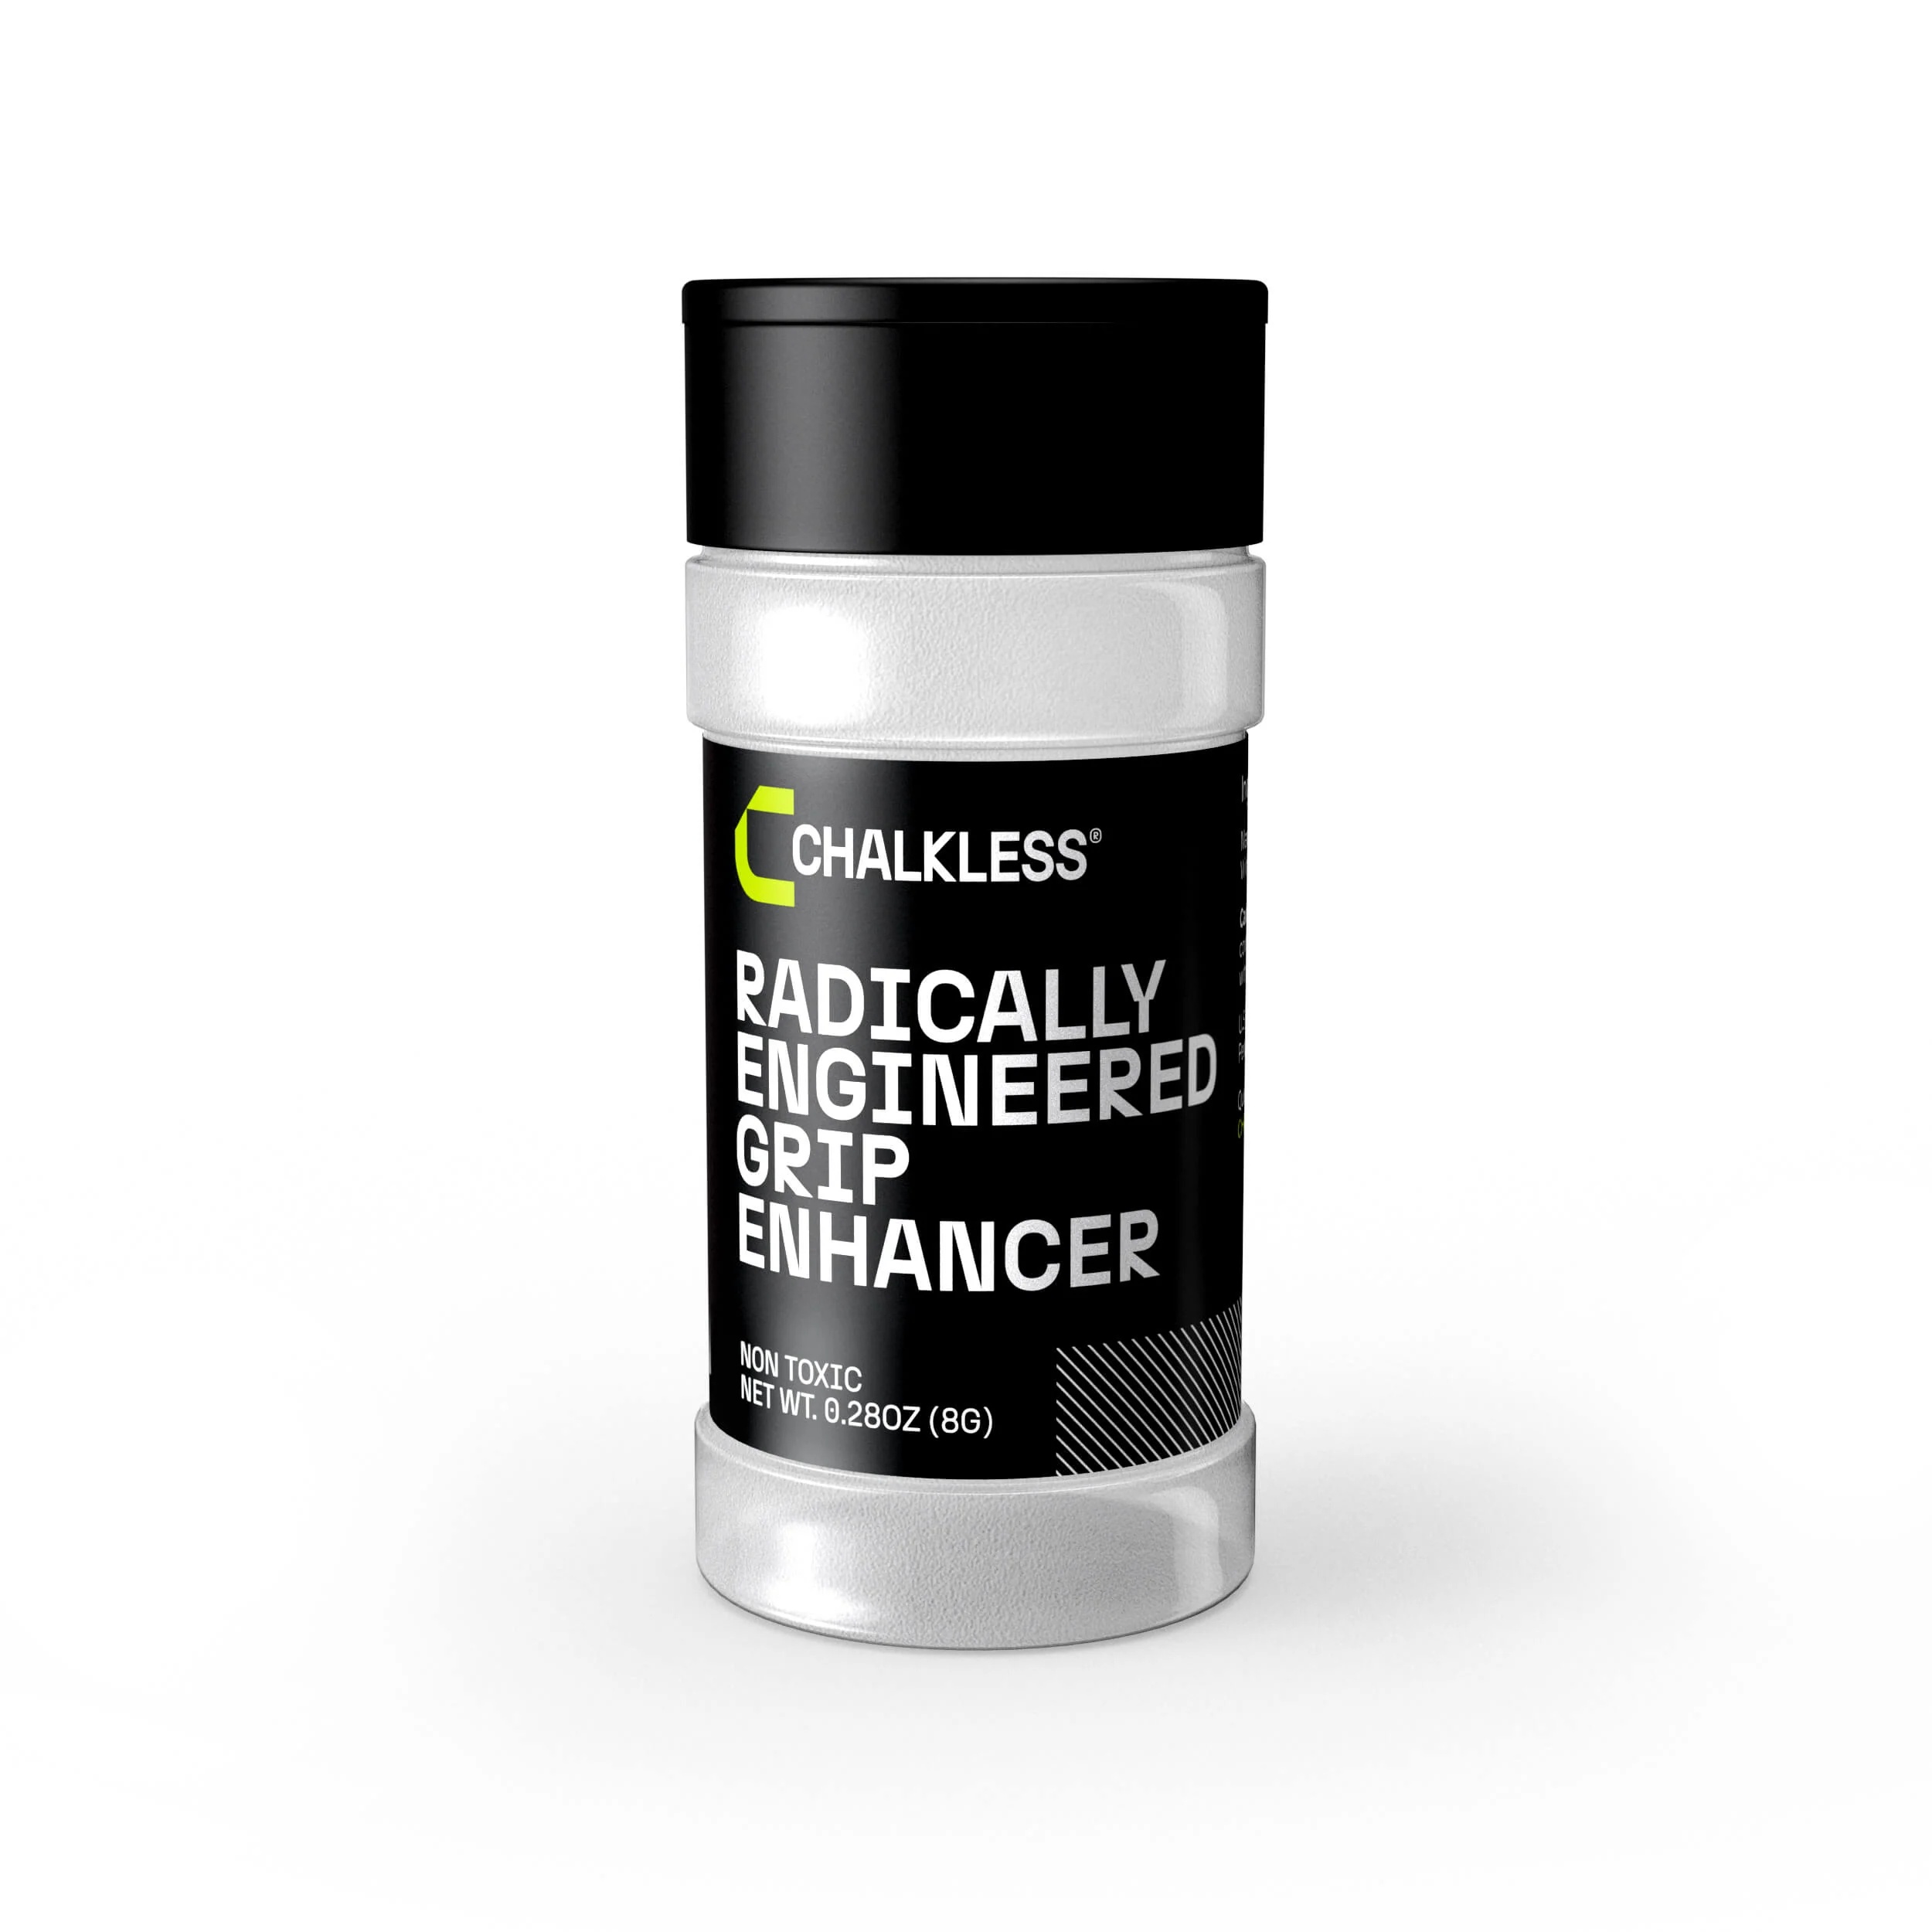
Chalkless Grip Enhancer
Chalkless’ unique granular formulation absorbs oil and repels moisture on the skin’s surface to deliver unprecedented, enhanced grip for competitors of all levels. It goes on in seconds, lasts for hours, and washes off with soap and water. Chalkless helps competitors in the PGA, USTA, NBA, NFL, PPA CrossFit, and many other sports find their edge with game-changing grip.
Brand: The Parfect Collection
Category: Sporting Goods > Athletics > General Purpose Athletic Equipment > Grip Spray & Chalk